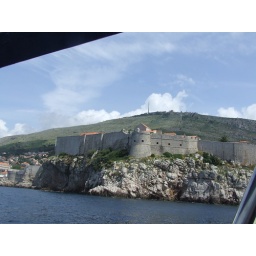
Around Dubrovnik harbour and walls by boat